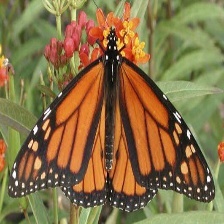
Species: MONARCH
Butterfly family (ImageNet category): monarch